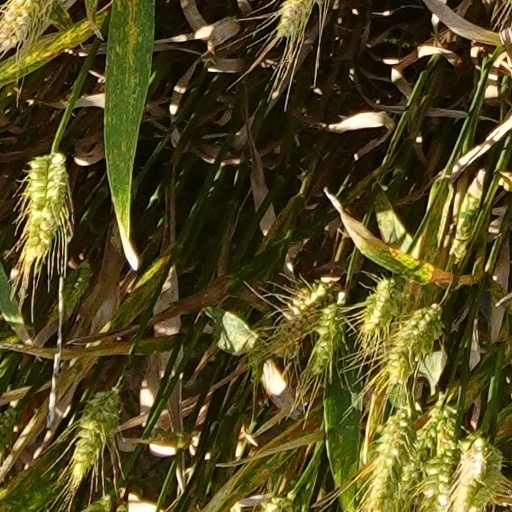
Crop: wheat